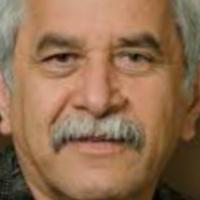
Age group: age 56-65